Barracuda Lounge

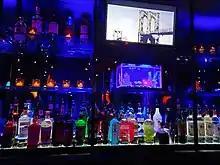
Behind the bar, 2021

Like other New York City nightlife venues, Barracuda was ordered to shutter temporarily in early 2020 due to the COVID-19 pandemic. When asked in July of that year whether any of his establishments would remain closed for good, Pontarelli replied: "It really comes down to the rent for everybody and the relationship you have with the landlord... Barracuda will open the second we can." In May 2021, Michael Musto reported that Barracuda—still closed—was undergoing a major renovation ahead of its anticipated reopening. The project included the installation of a new bar, stage, lounge furniture and HVAC system. Of these changes, Pontarelli said: "Make no mistake; it'll still be Barracuda, not a fancy bar... but it was time. It'll reopen when you can really... be flush against each other without masks."